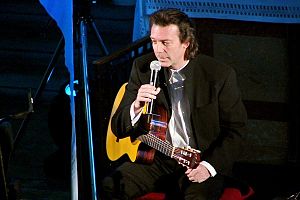
Steve Hackett
"Stephen Richard ""Steve"" Hackett er en guitarist og komponist, som regnes blandt de bedste engelske rockguitarister. Medlem af rockgruppen Genesis 1971-1977, hvor han her bidrog til at definere gruppens musik med sin lyriske og sofistikerede guitarlyd. Hackett introducerede også gruppen til mellotronen, som første gang blev brugt i nummeret ’’Fountain of Salmacis’’ på Nursery Cryme. I 1975 udgav han pladen Voyage of the Acolyte og på baggrund af pladens succes gik han solo. Han har siden udgivet flere plader og været på talrige koncertturneer. Sammen med Yes-guitaristen Steve Howe dannede han supergruppen GTR i 1986, hvis ene udgivelse ’’GTR’’ fik guld. Året efter gik Hackett dog solo igen.